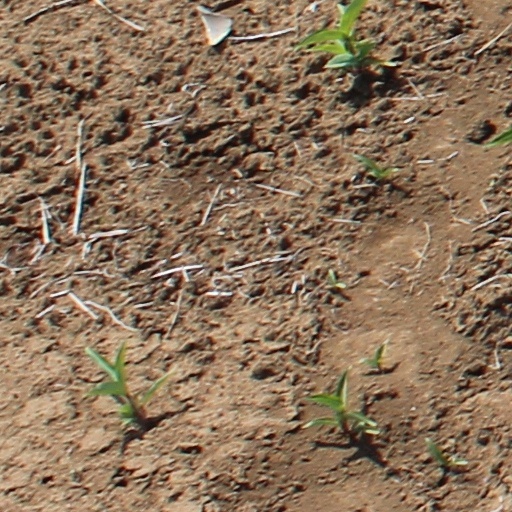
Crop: wheat